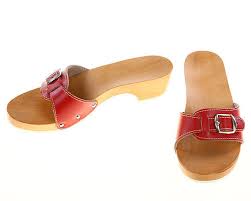
Label: Clog